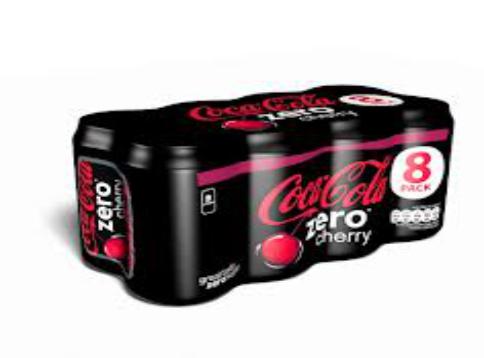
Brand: Coca-Cola Zero
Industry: Food